Question: Please indicate a possible affordance area of the knife that can be used for holding
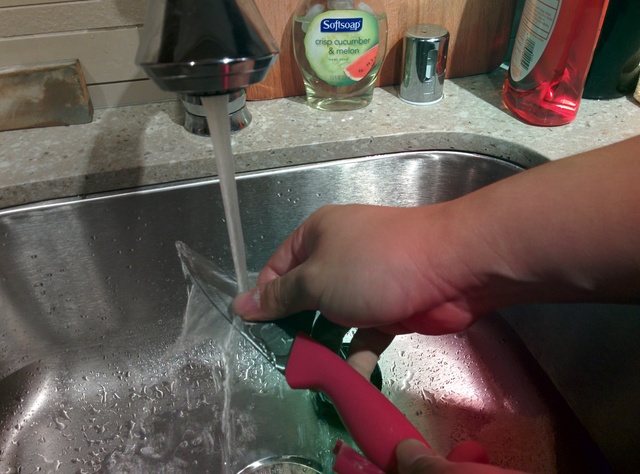
Answer: [280.486, 326.8, 450.086, 474]